Constitutional Club

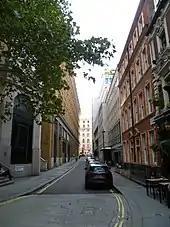
The replacement building (left) in 2015

The Constitutional Club was a London gentlemen's club, now dissolved, which was established in 1883 and disbanded in 1979. Between 1886 and 1959 it had a distinctive red and yellow Victorian terracotta building, designed by Robert William Edis, at 28 Northumberland Avenue, off Trafalgar Square.